City of London Police

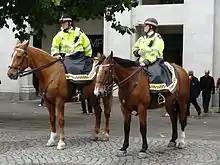
Mounted Section officers

The City of London Police maintains a mounted police unit. In addition to regular duties, the horses of the mounted unit have been used to trample wildflower seeds at the Barbican Wildlife Garden at the request of the community wildlife gardeners. The horses' ceremonial duties include participation in Trooping the Colour and the Lord Mayor's Show.